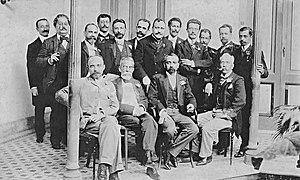
Joaquim Maria Machado de Assis est un écrivain et journaliste brésilien, considéré par beaucoup de critiques, d’universitaires, de gens de lettres et de lecteurs comme l’une des grandes figures, sinon la plus grande, de la littérature brésilienne.
José Veríssimo Dias de Matos était un essayiste, éducateur, journaliste, historien de la littérature et sociologue brésilien. Il est l’auteur de plusieurs études sociologiques, historiques et économiques sur l’Amazonie, sa région natale, de traités sur l’enseignement scolaire et sur la situation de celui-ci au Brésil, et enfin d’un ensemble d’ouvrages et d’articles d’histoire et de critique littéraires, centrés sur la littérature brésilienne. Avec Araripe Júnior et Sílvio Romero, José Veríssimo compose la trinité critique de l’ère naturaliste au Brésil, période littéraire influencée par l’évolutionnisme et par la doctrine déterministe de Taine. Il fut membre et principal concepteur de l’Académie brésilienne des lettres.